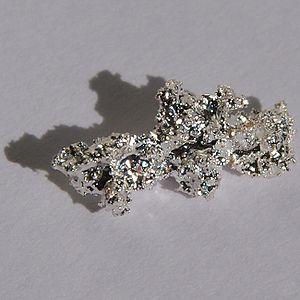
L'argent natif est une espèce minérale naturelle, corps simple métallique, dense et rare de formule chimique Ag, correspondant à l'élément chimique argent noté Ag. L'argent appartient à la classe minéralogique des éléments natifs.